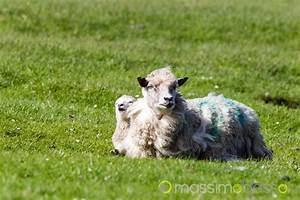
sheep